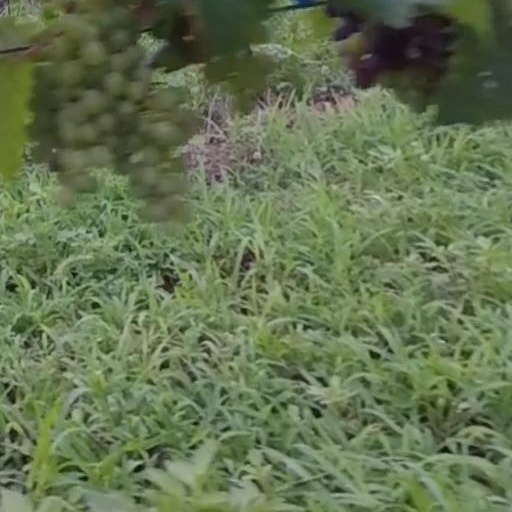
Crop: grape